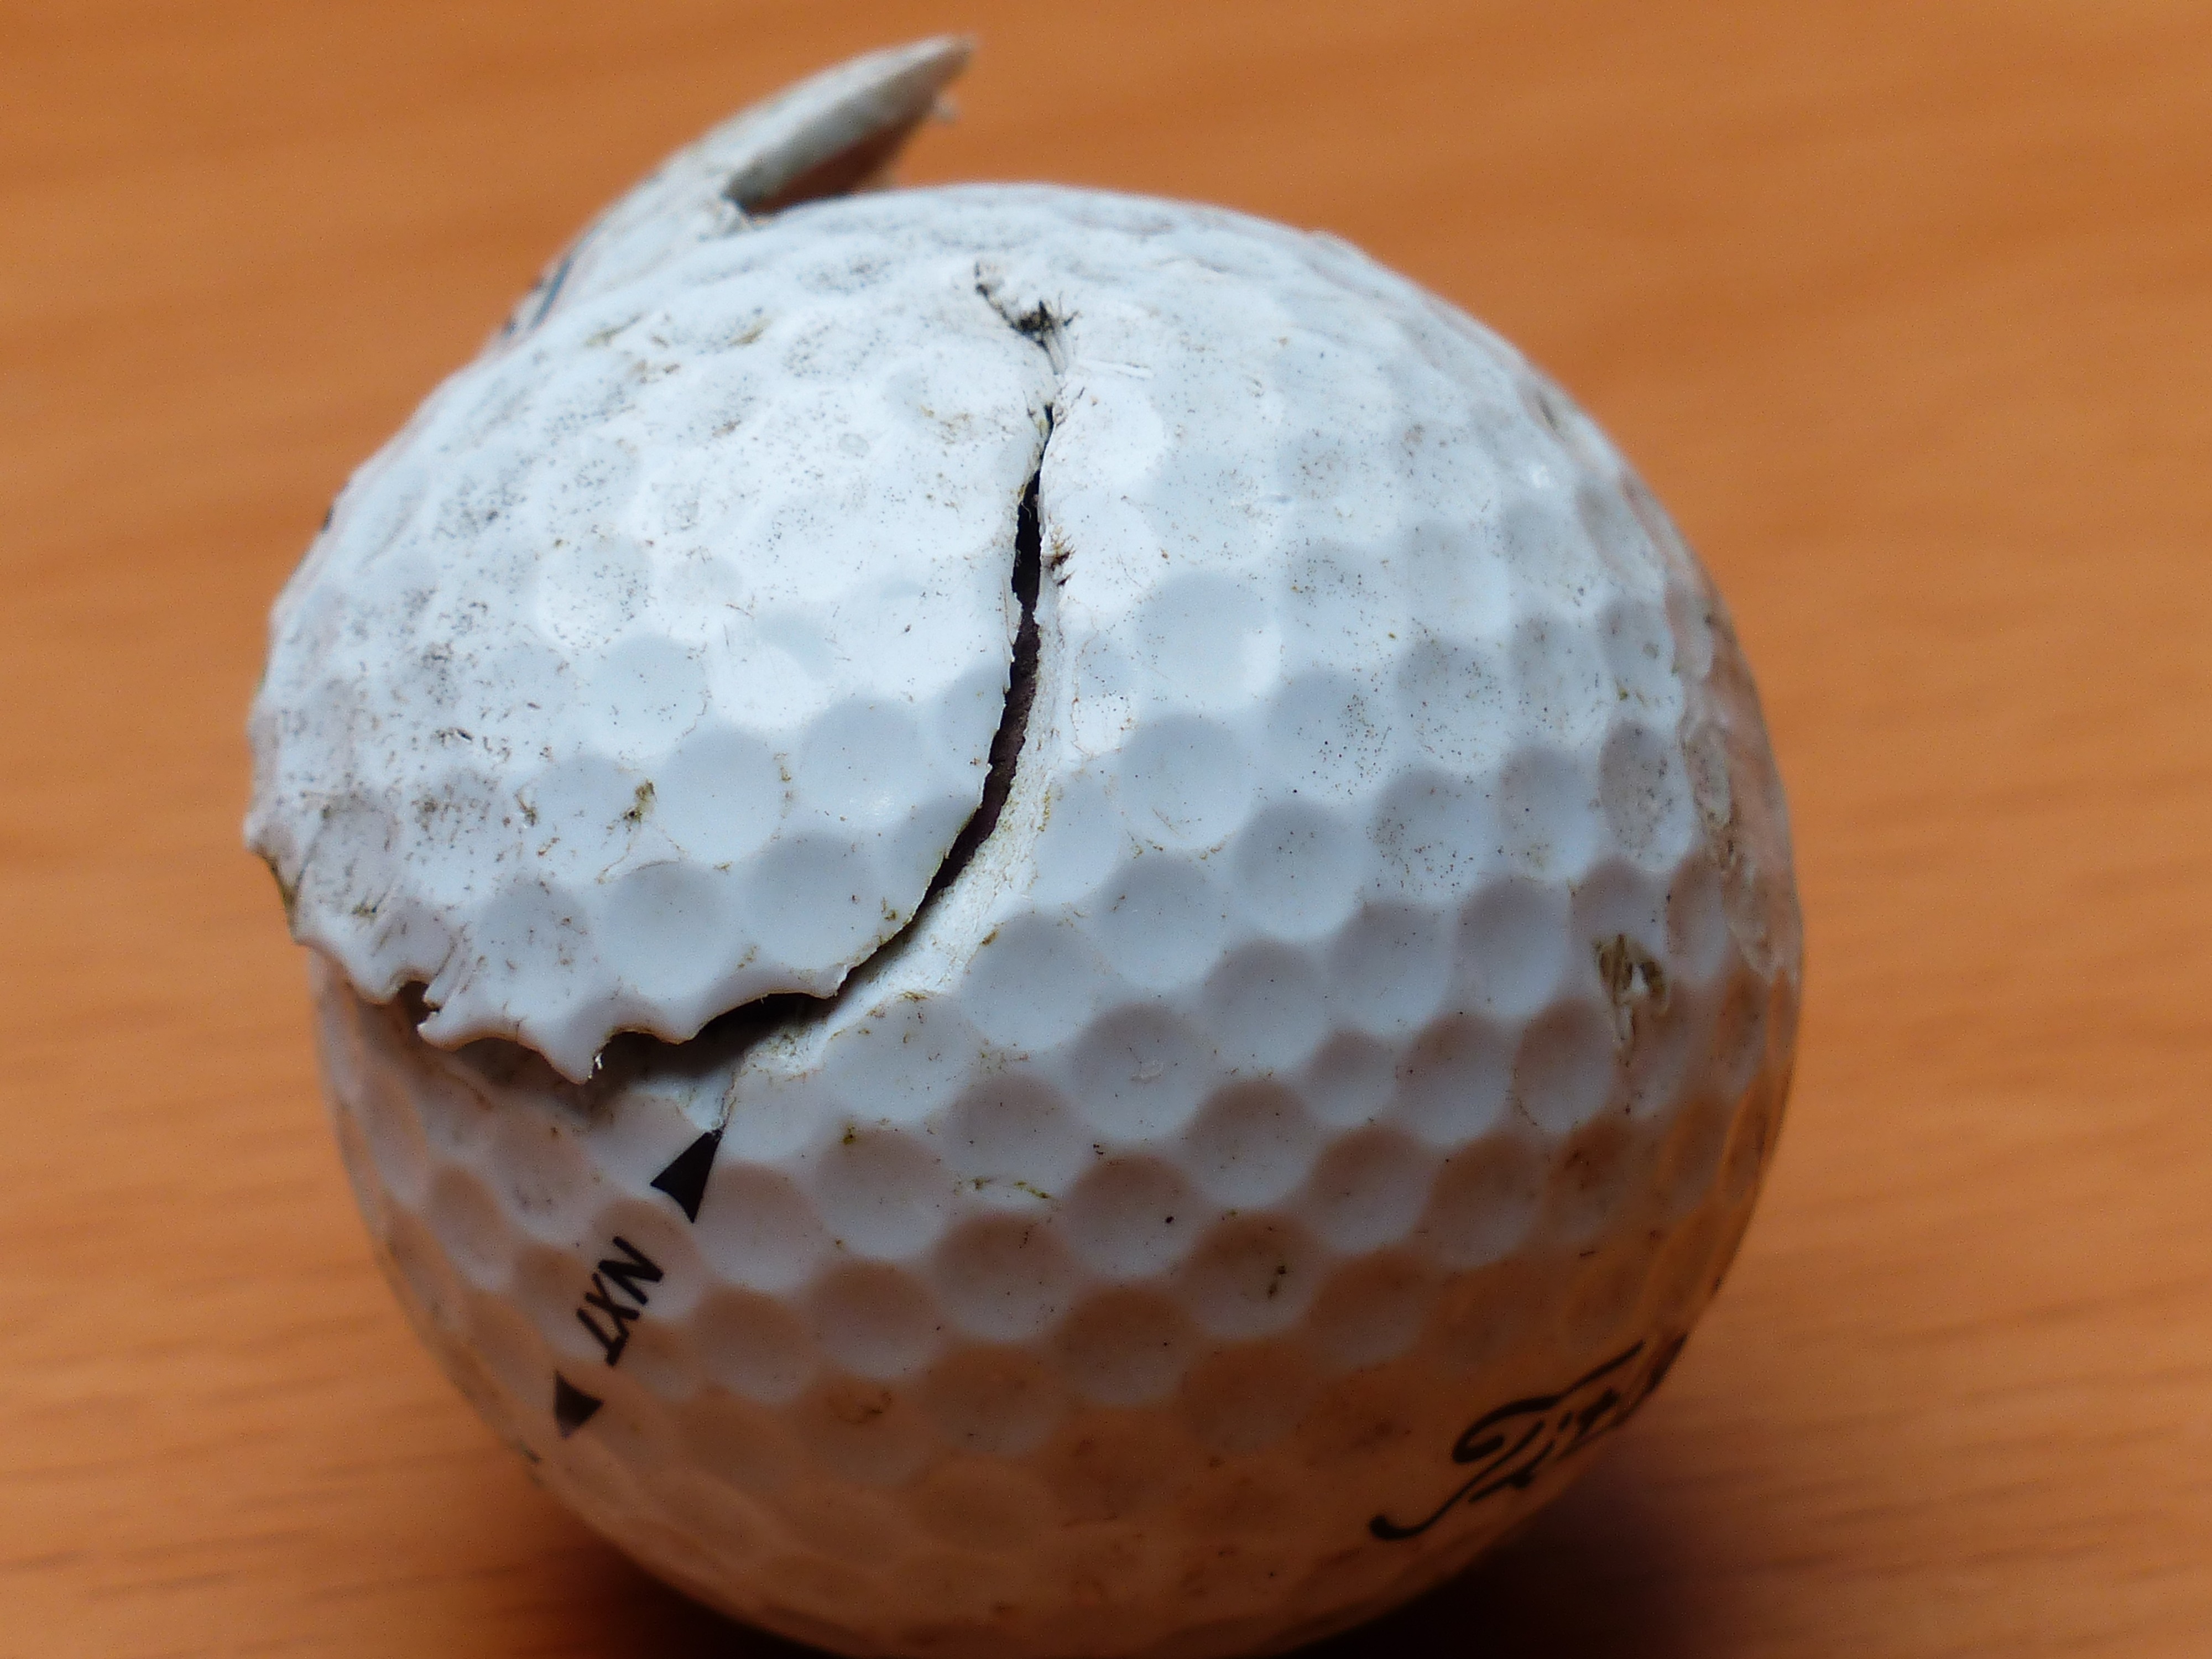
white, food, broken, golf, sports equipment, golf ball, ball, damaged, damage, golf equipment, battered, saji